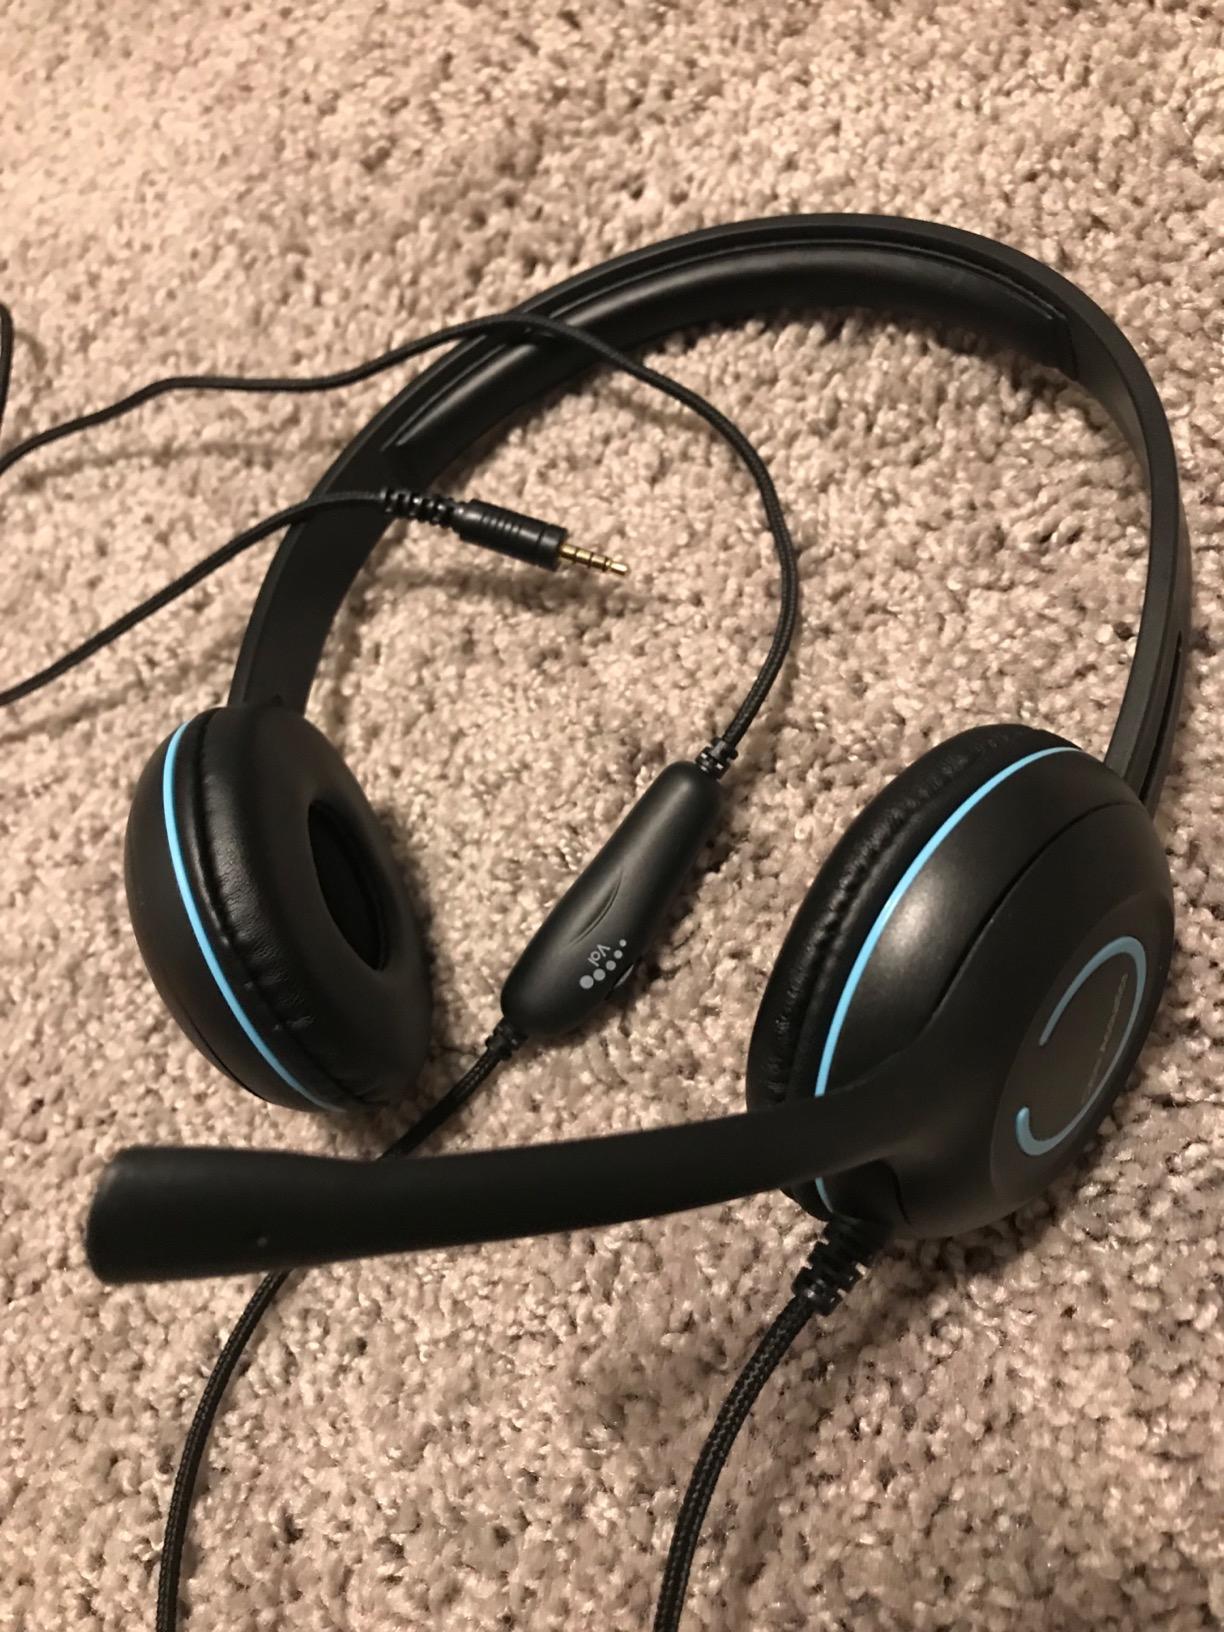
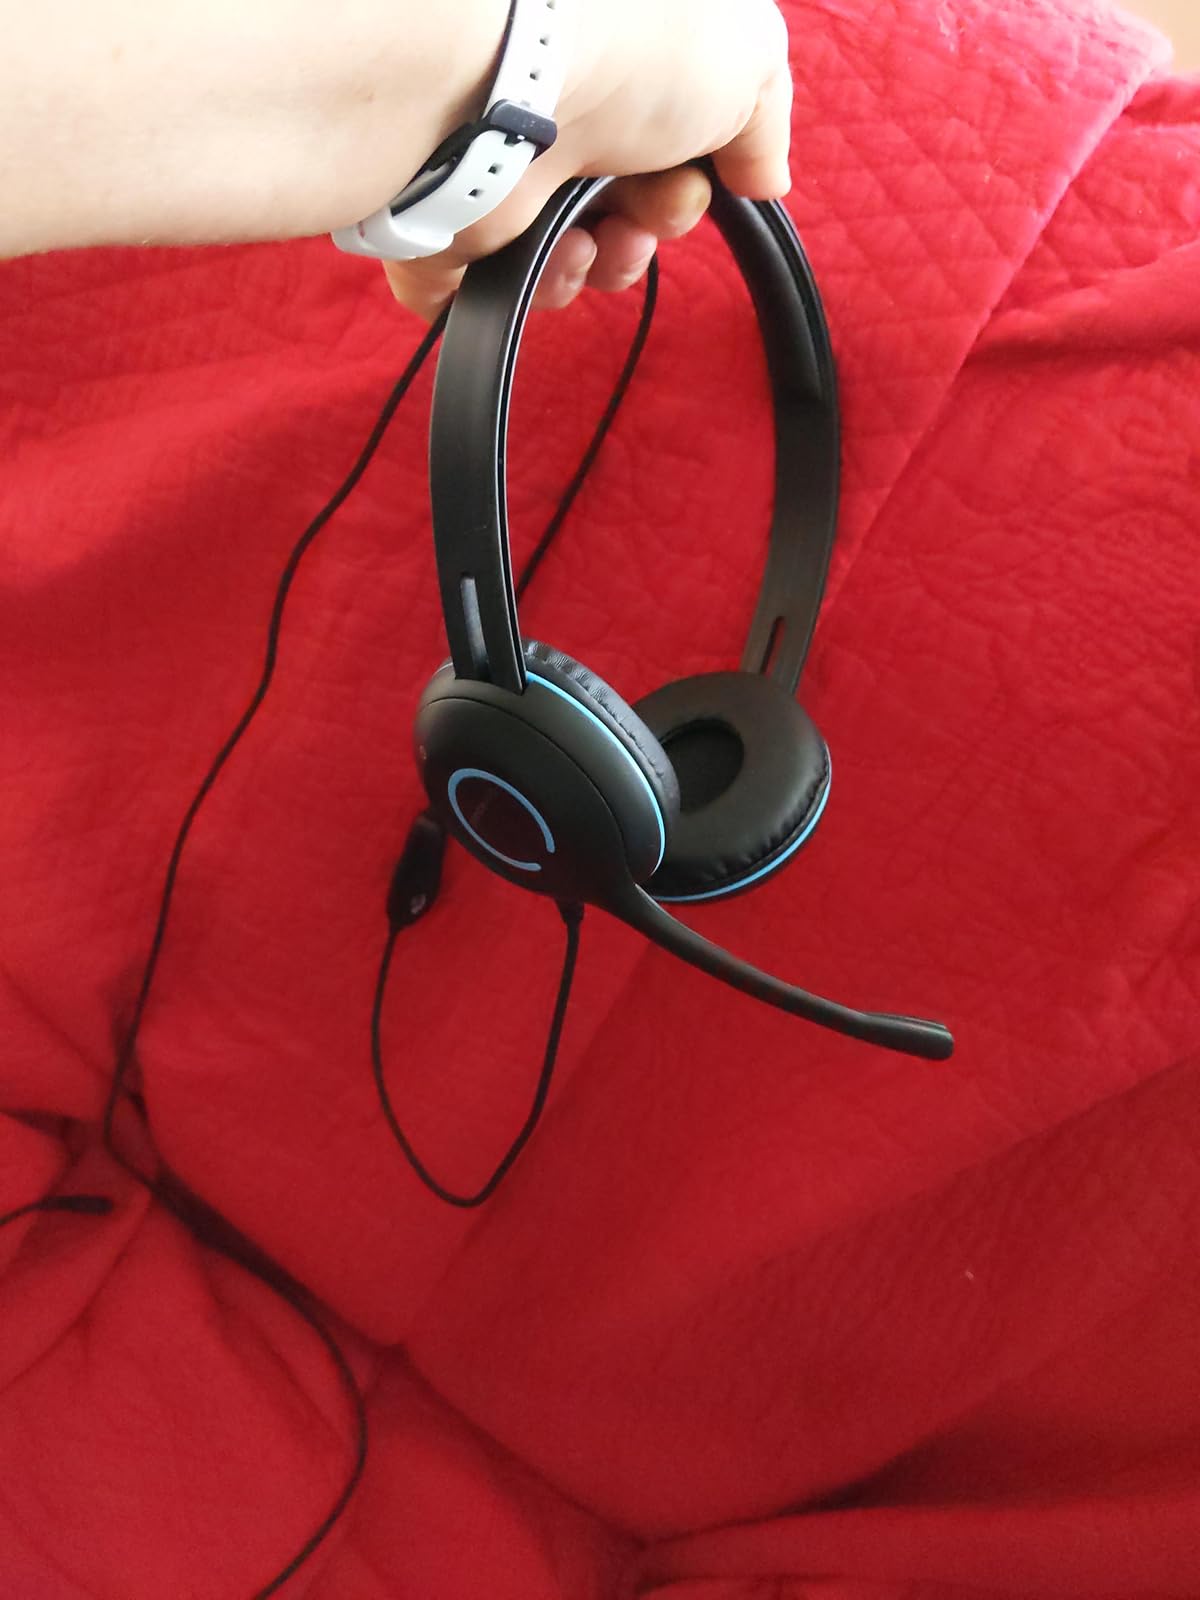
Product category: headphones
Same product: yes